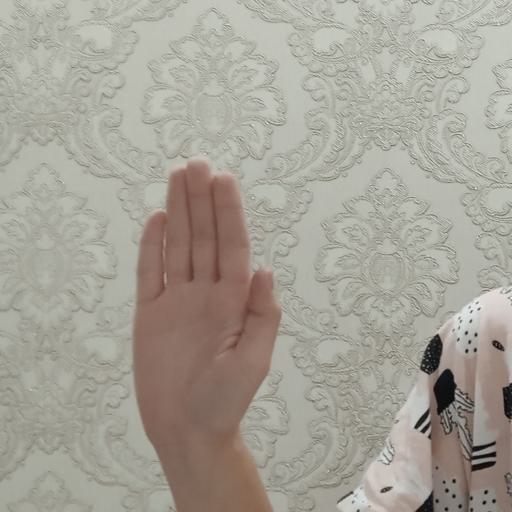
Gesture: stop